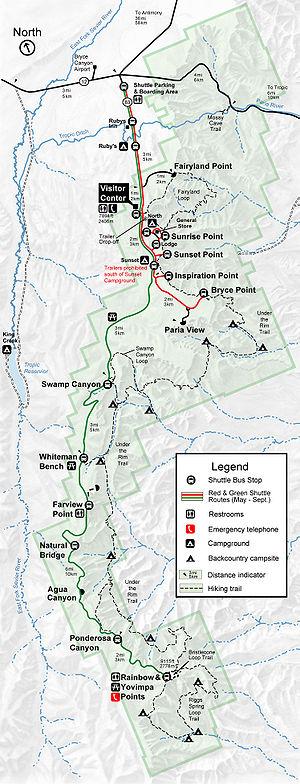
Le parc national de Bryce Canyon est un parc national américain situé dans le Sud de l'Utah.